Christian Leinenweber House

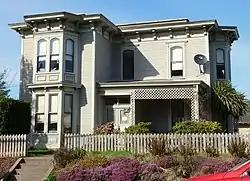
The Leinenweber House in 2014

The Christian Leinenweber House is a house located in Astoria, Oregon, United States, listed on the National Register of Historic Places. It was built in 1874 by a local businessman named Christian Leinenweber. It is also known as the Otto Gramms House; Gramms and his family owned it from 1916 to 1965.